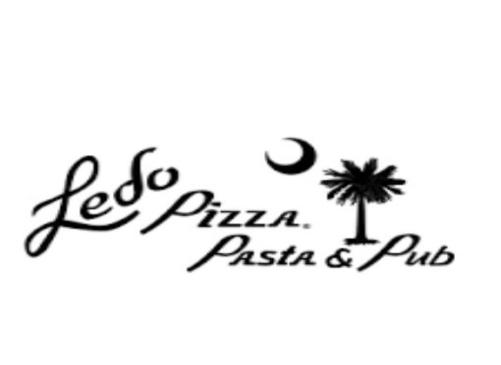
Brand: ledo pizza
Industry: Food